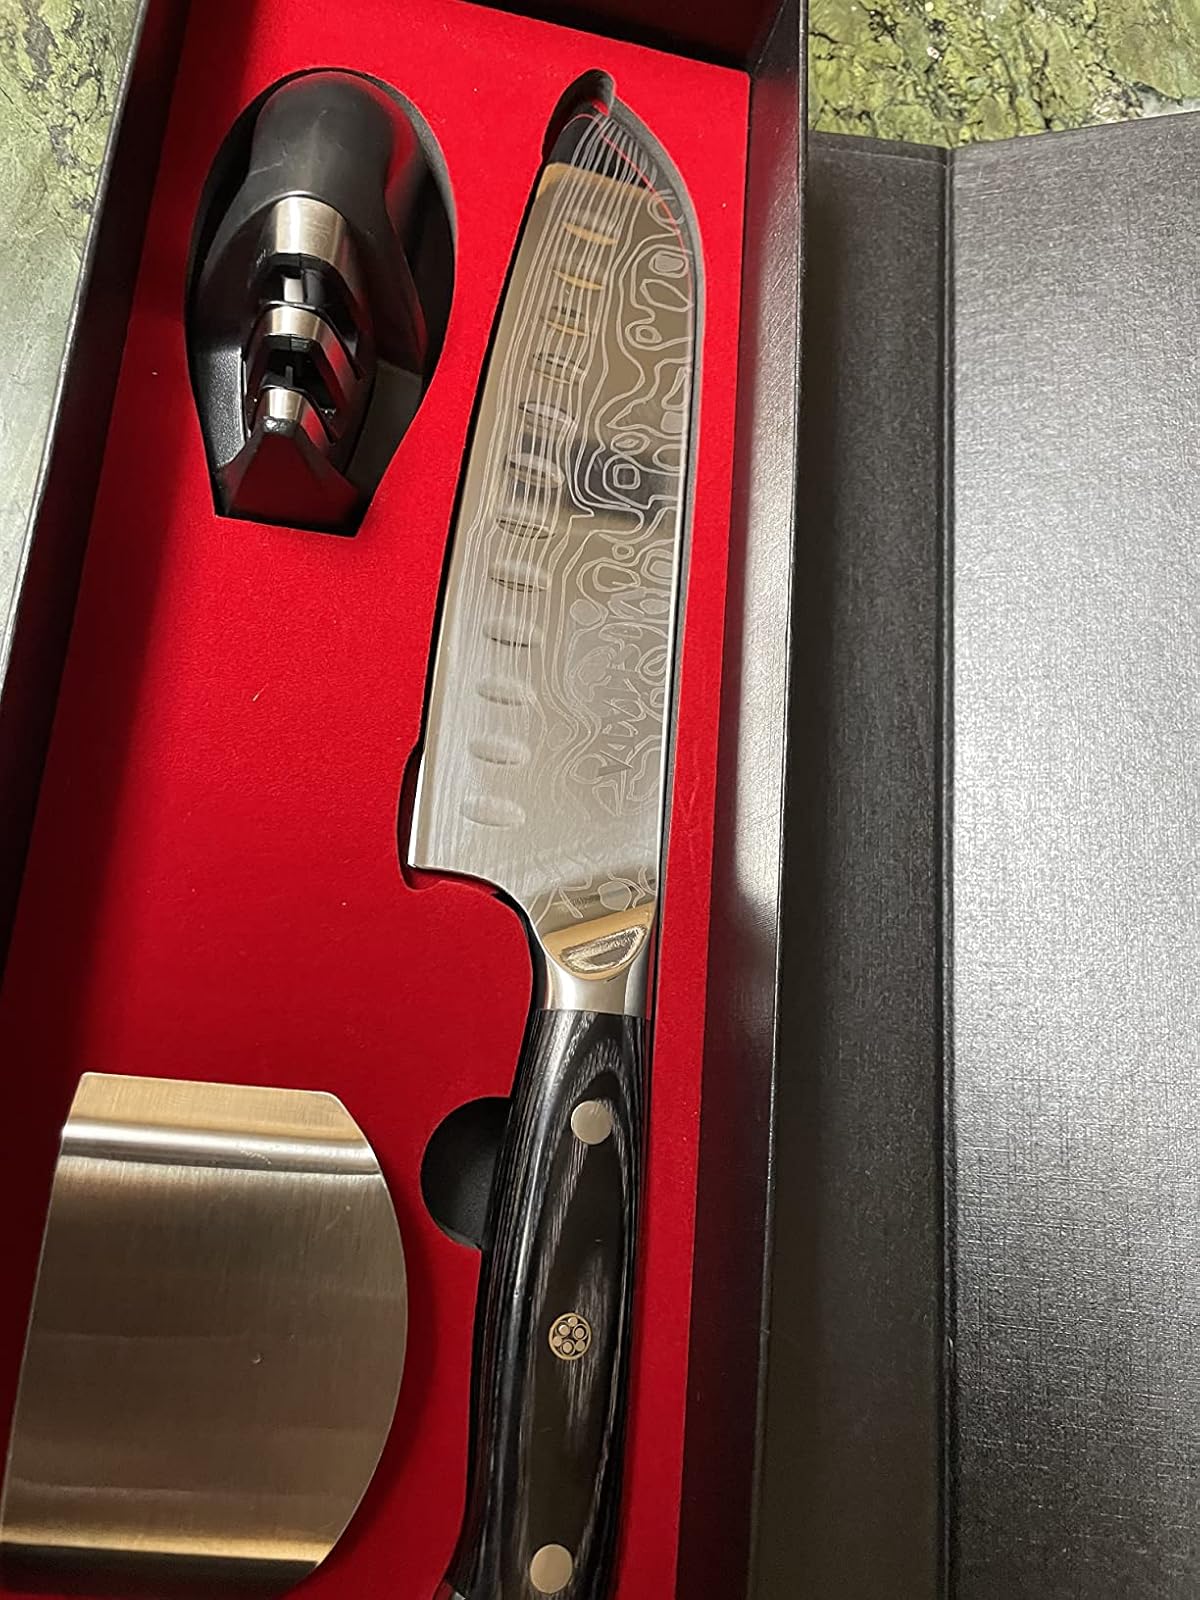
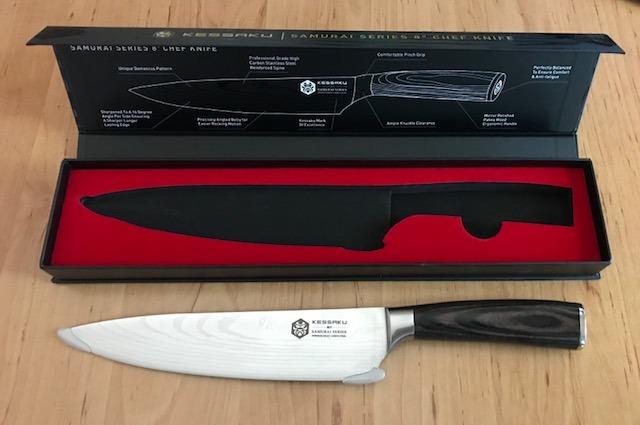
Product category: items_knife
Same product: no